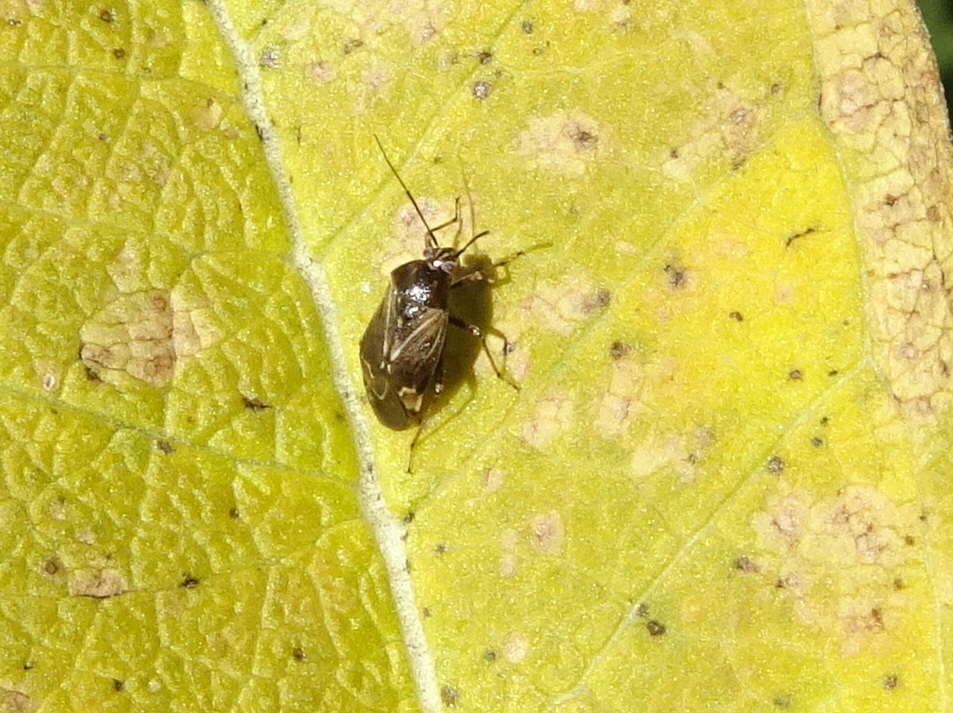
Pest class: lygus_bug